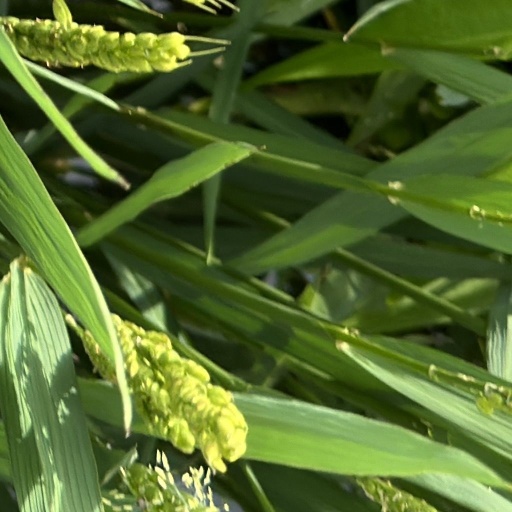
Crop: rice